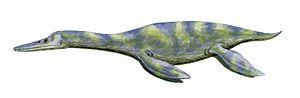
Cette liste de Plésiosaures est une liste complète des différents genres classés dans l'ordre des Plesiosauria, en excluant les termes vernaculaires. Cette liste inclut tous les genres reconnus et acceptés, mais aussi les genres aujourd'hui considérés comme invalides, douteux, ou qui ne sont pas formellement publiés, ainsi que les « synonyme Junior » et les genres qui ne font plus partie des Plésiosaures.
Dolichorhynchops est un genre éteint de plésiosaures de la famille des Polycotylidae qui vivait dans la voie maritime intérieure de l'Ouest, en Amérique du Nord au Crétacé supérieur. Il se compose de deux espèces connues à ce jour : Dolichorhynchops osborni et Dolichorhynchops herschelensis.
Plesiosauria sont un ordre éteint, qui vivait au Mésozoïque. Leur nom signifie « presque reptiles », du grec πλησίος, plesios : « proche », et σάυρια, sauria : « lézard ». Ce groupe inclut les plésiosaures et les pliosaures. Ils apparurent au milieu du Trias et proliférèrent durant le Jurassique jusqu'à l'extinction massive qui survint à la fin du Crétacé. Certains paléontologues considèrent le groupe des nothosaures comme l'ancêtre de ces deux groupes. Ces animaux aquatiques n'étaient ni des archosaures, ni des dinosaures, même s'ils descendaient de la même souche paléozoïque : celle des diapsides.